Still Breathing (film)

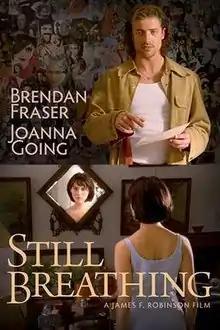
Movie poster

Still Breathing is a 1997 drama film directed by James Ford Robinson and starring Brendan Fraser and Joanna Going. The film is set in Los Angeles, California and San Antonio, Texas, and was shot on location in these cities.